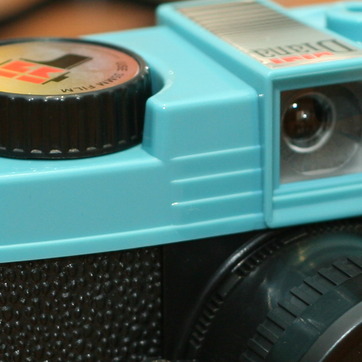
Material: plastic